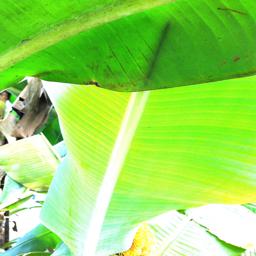
Label: JAHAJI LEAF